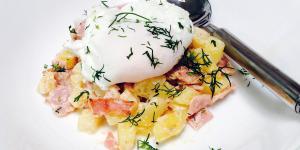
huevos escalfados con patatas